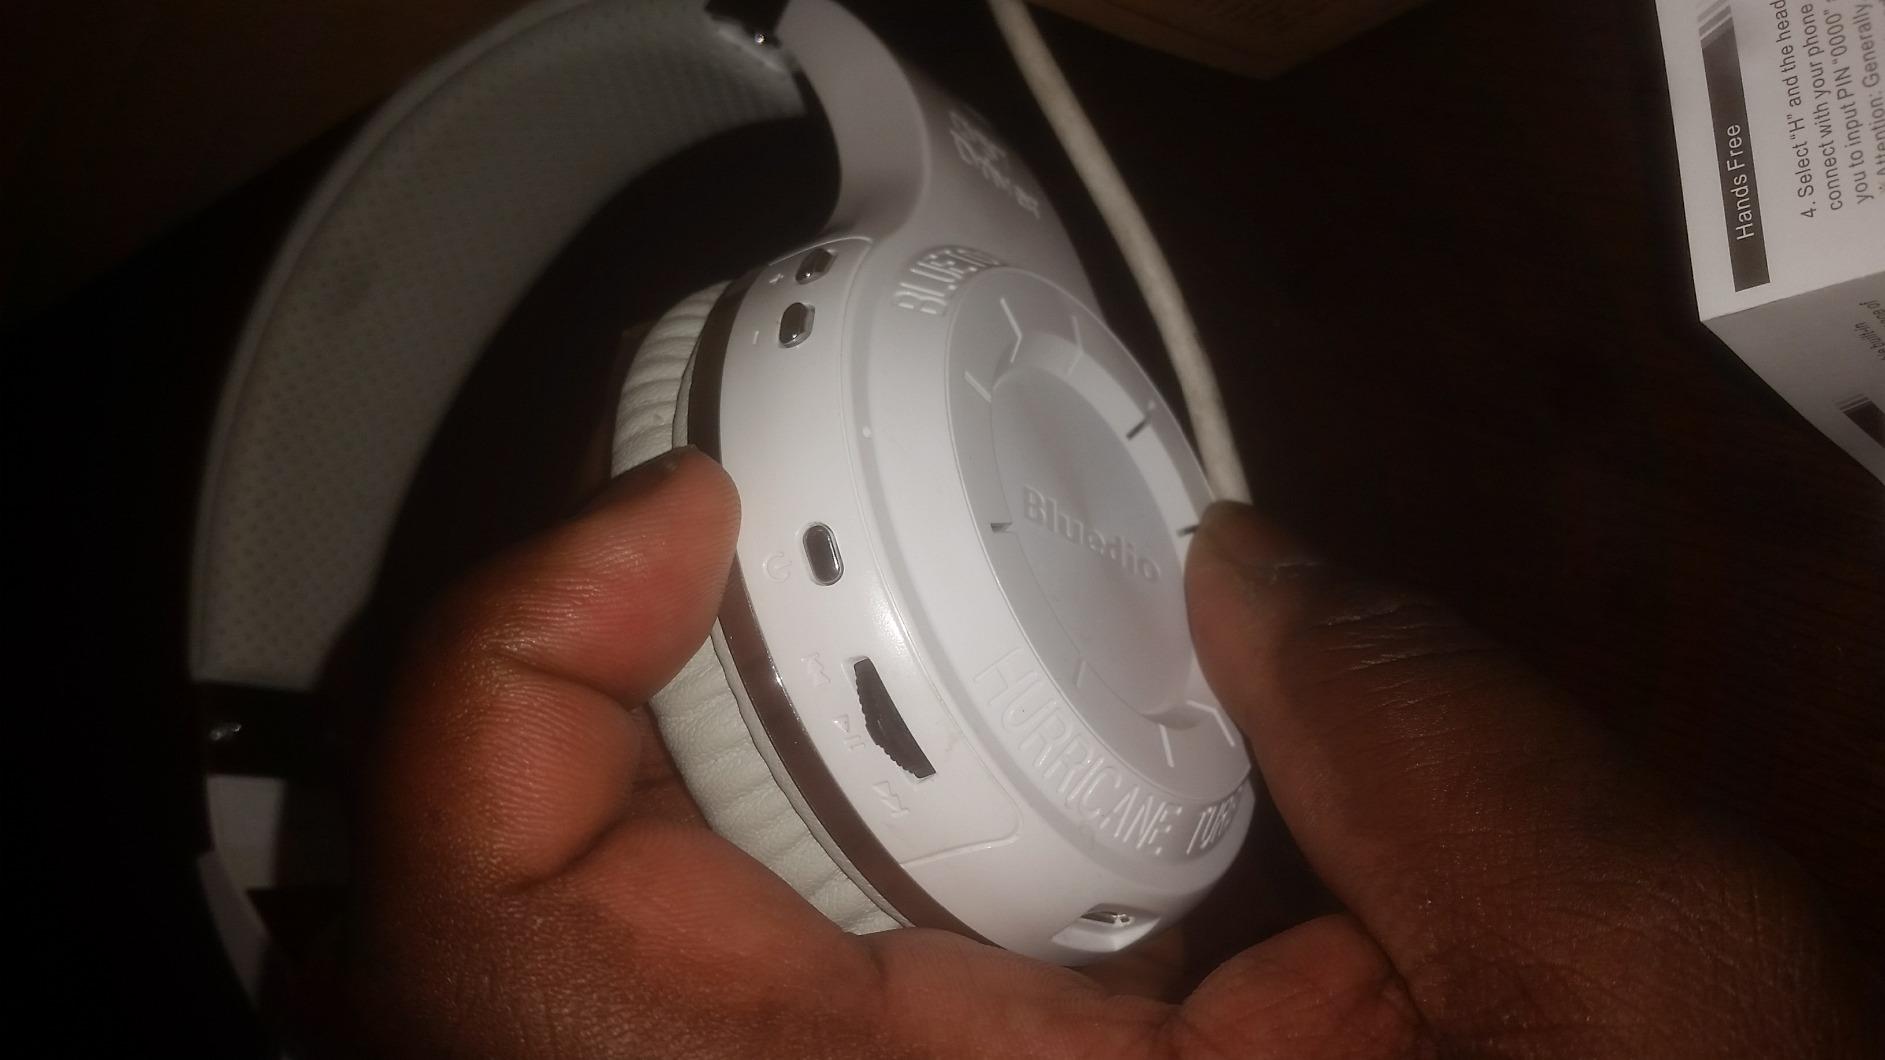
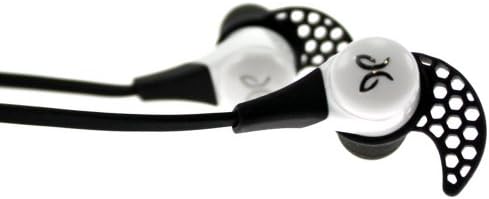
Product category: headphones
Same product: no